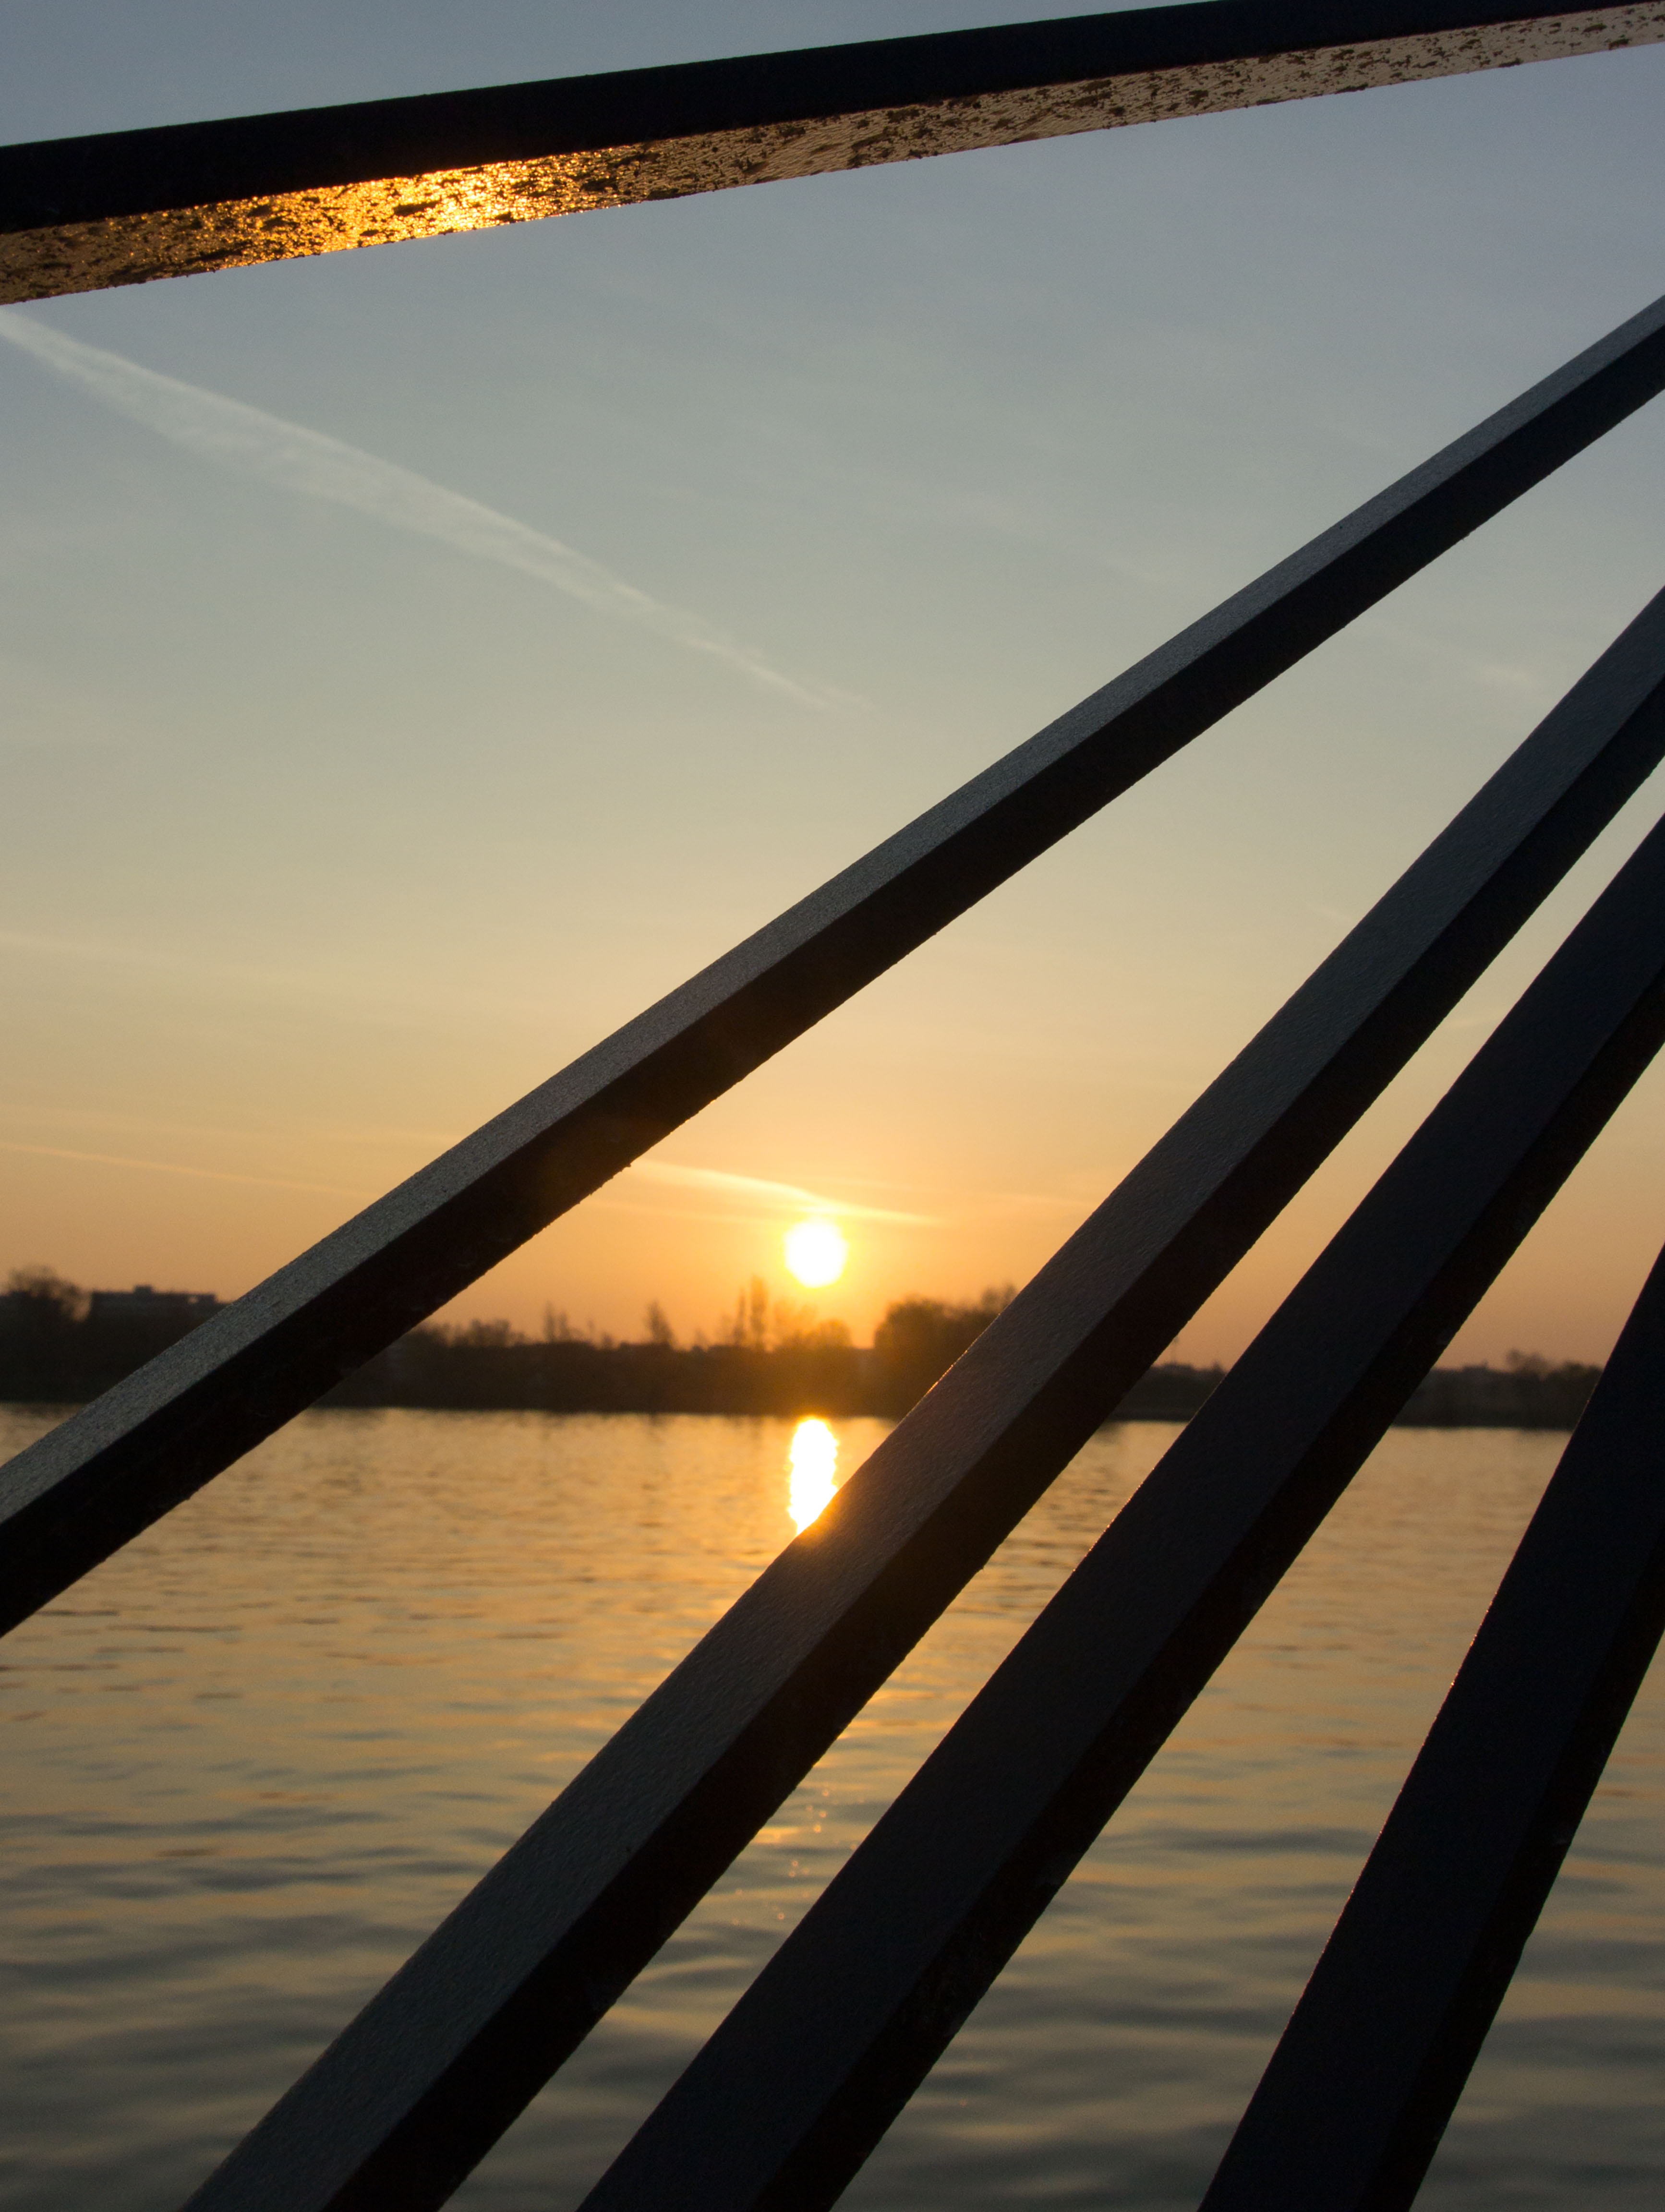
light, architecture, sky, sunrise, sunset, bridge, sunlight, morning, dusk, evening, line, reflection, lighting, austria, danube, vienna, shape, strive